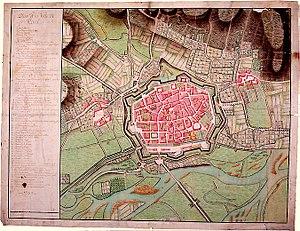
Plan de Toul et des fortications en 1786. Toul, Lorraine, France.
En 1697, à la suite du traité de Ryswick, Toul trouve une nouvelle valeur stratégique. Les villes situées en rive droite du Rhin sont restituées par la France au Saint-Empire romain germanique et le duché de Lorraine est rendu à son duc. Tout le système défensif doit être repensé et devant l’impossibilité d’inclure Nancy au territoire français, le roi de France décide de donner à Toul le statut de place de troisième ligne.